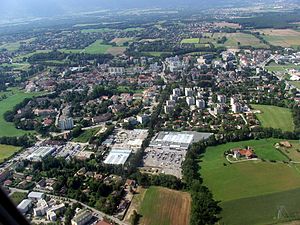
Ain (departement) / Geografi / Beliggenhed
Ain er et fransk departement.